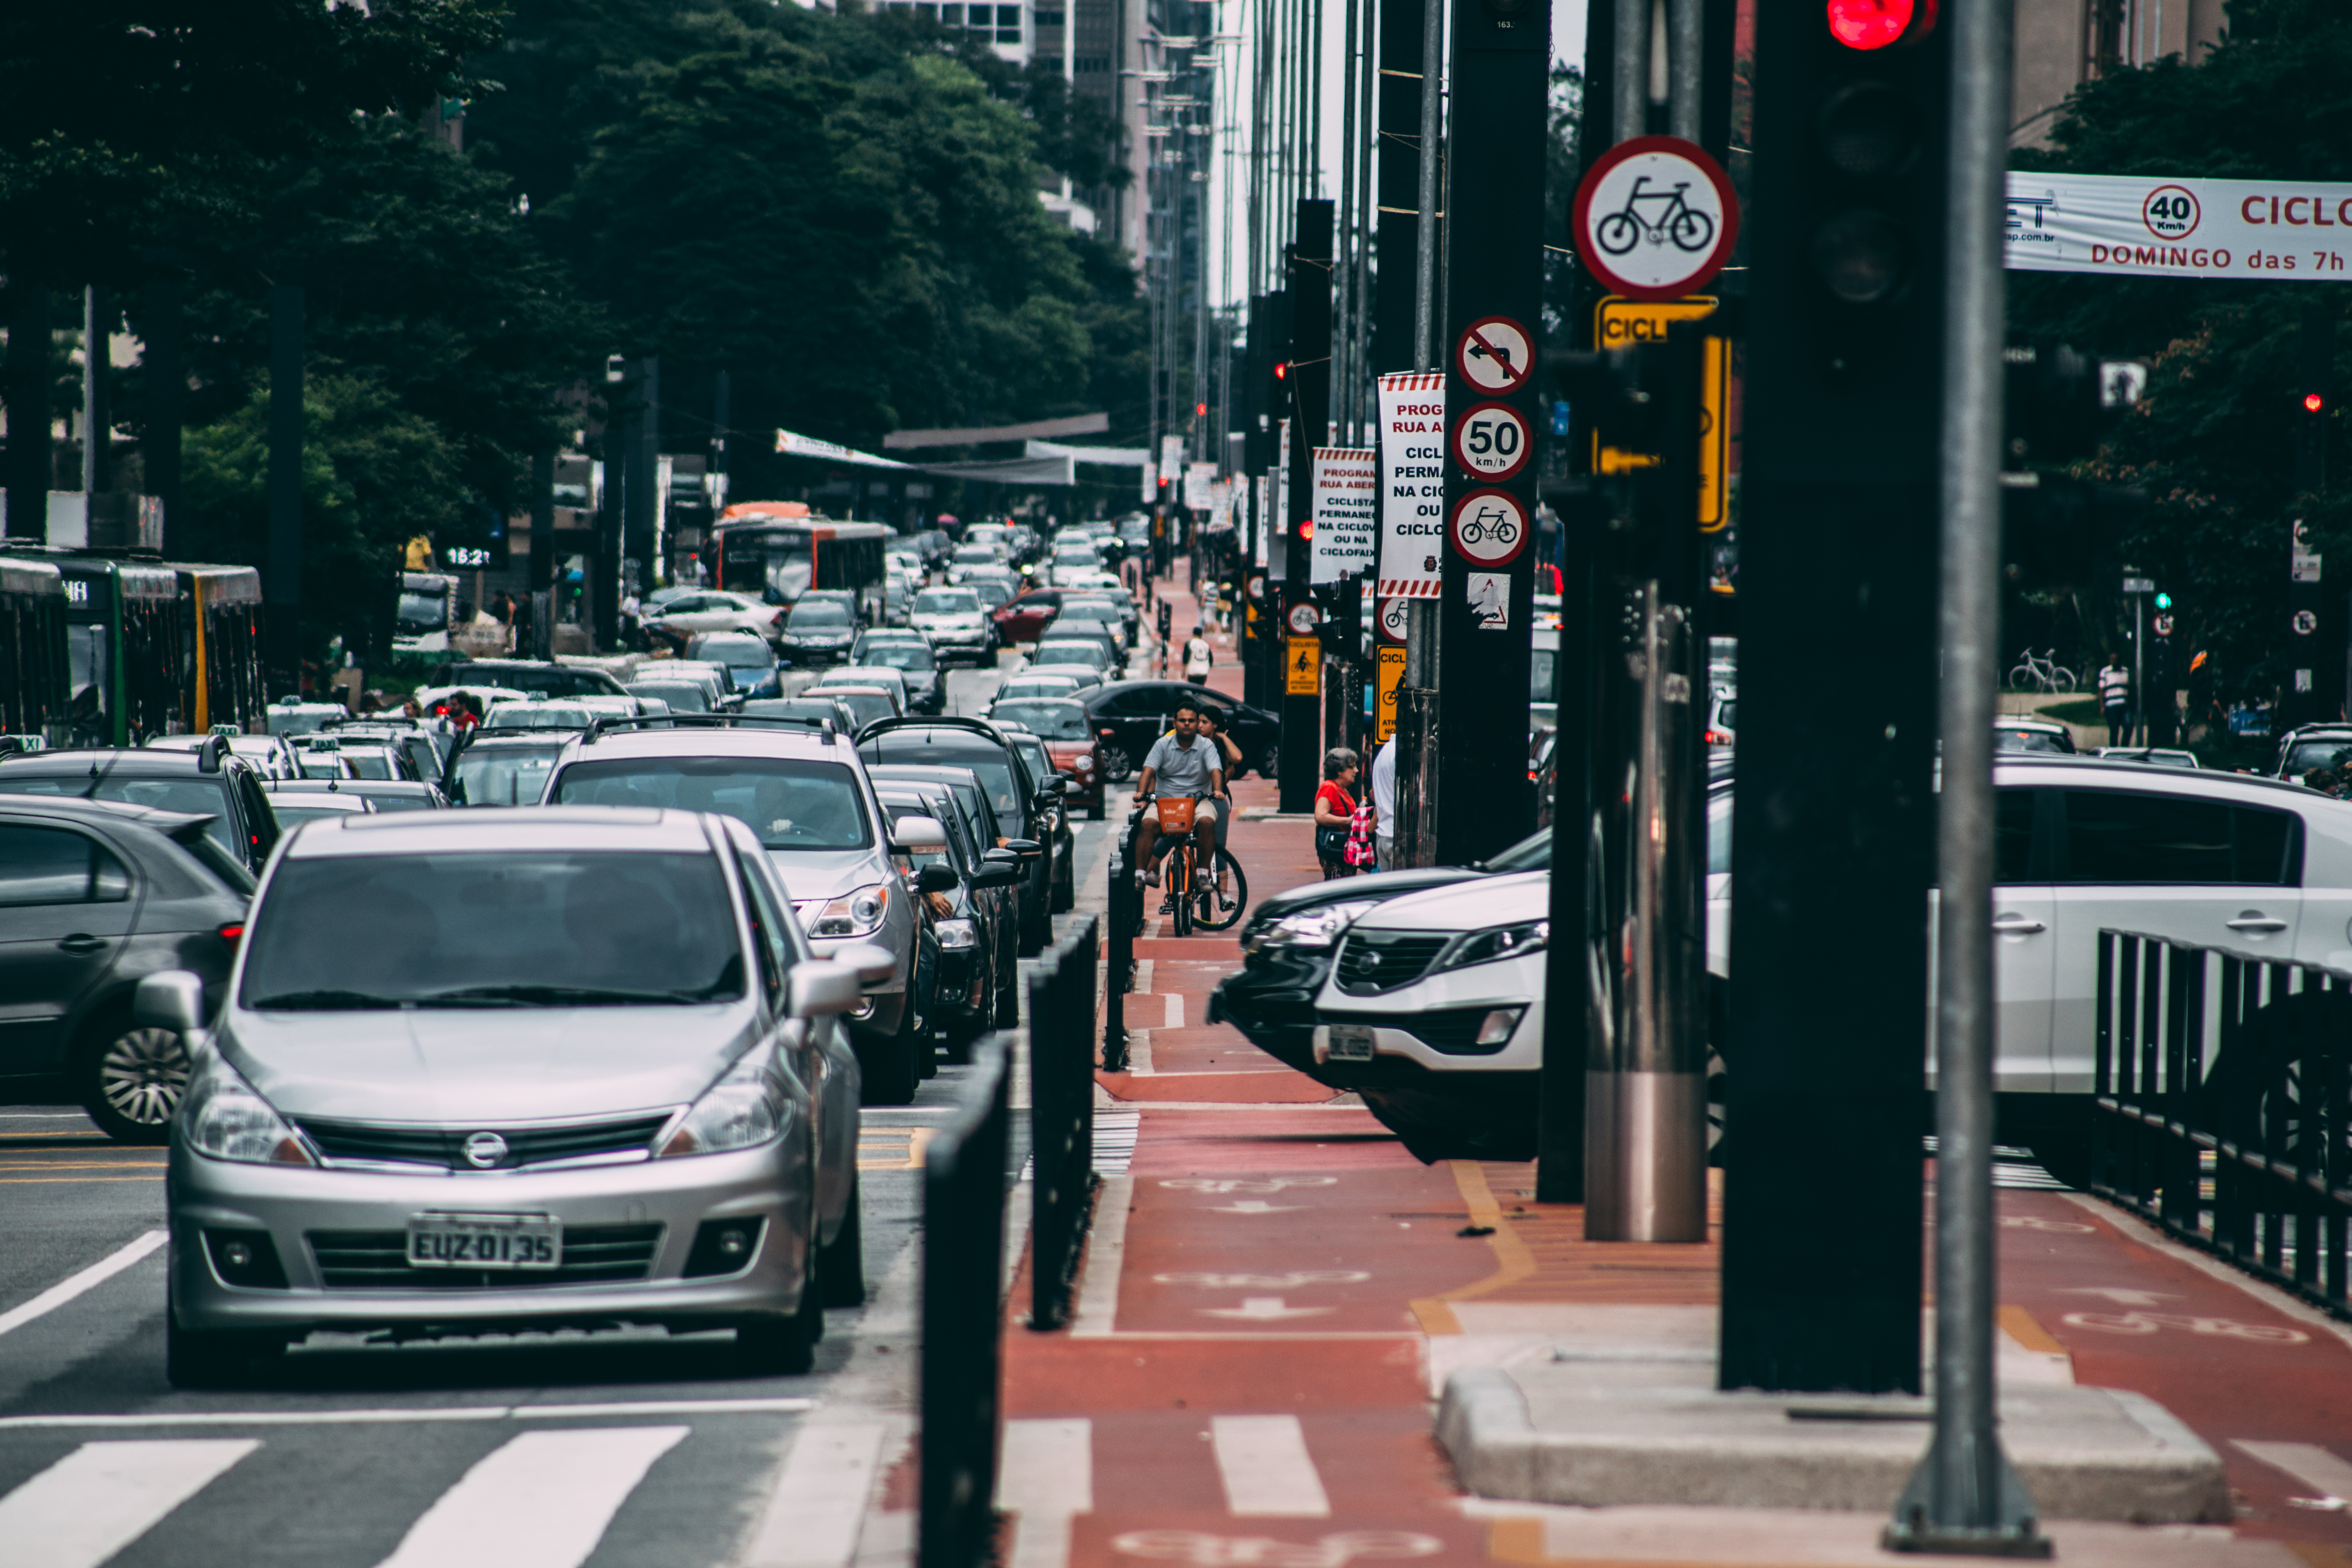
vehicle, urban area, car, lane, traffic, mode of transport, transport, street, road, metropolis, snapshot, town, thoroughfare, metropolitan area, infrastructure, traffic congestion, city, city car, automotive lighting, family car, subcompact car, compact car, mid size car, compact mpv, sidewalk, road surface, downtown, pedestrian, traffic sign, minivan, pedestrian crossing, nonbuilding structure, asphalt